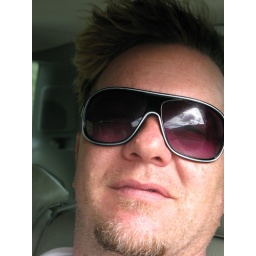
Self portrait in the car hauling ass down the mountain